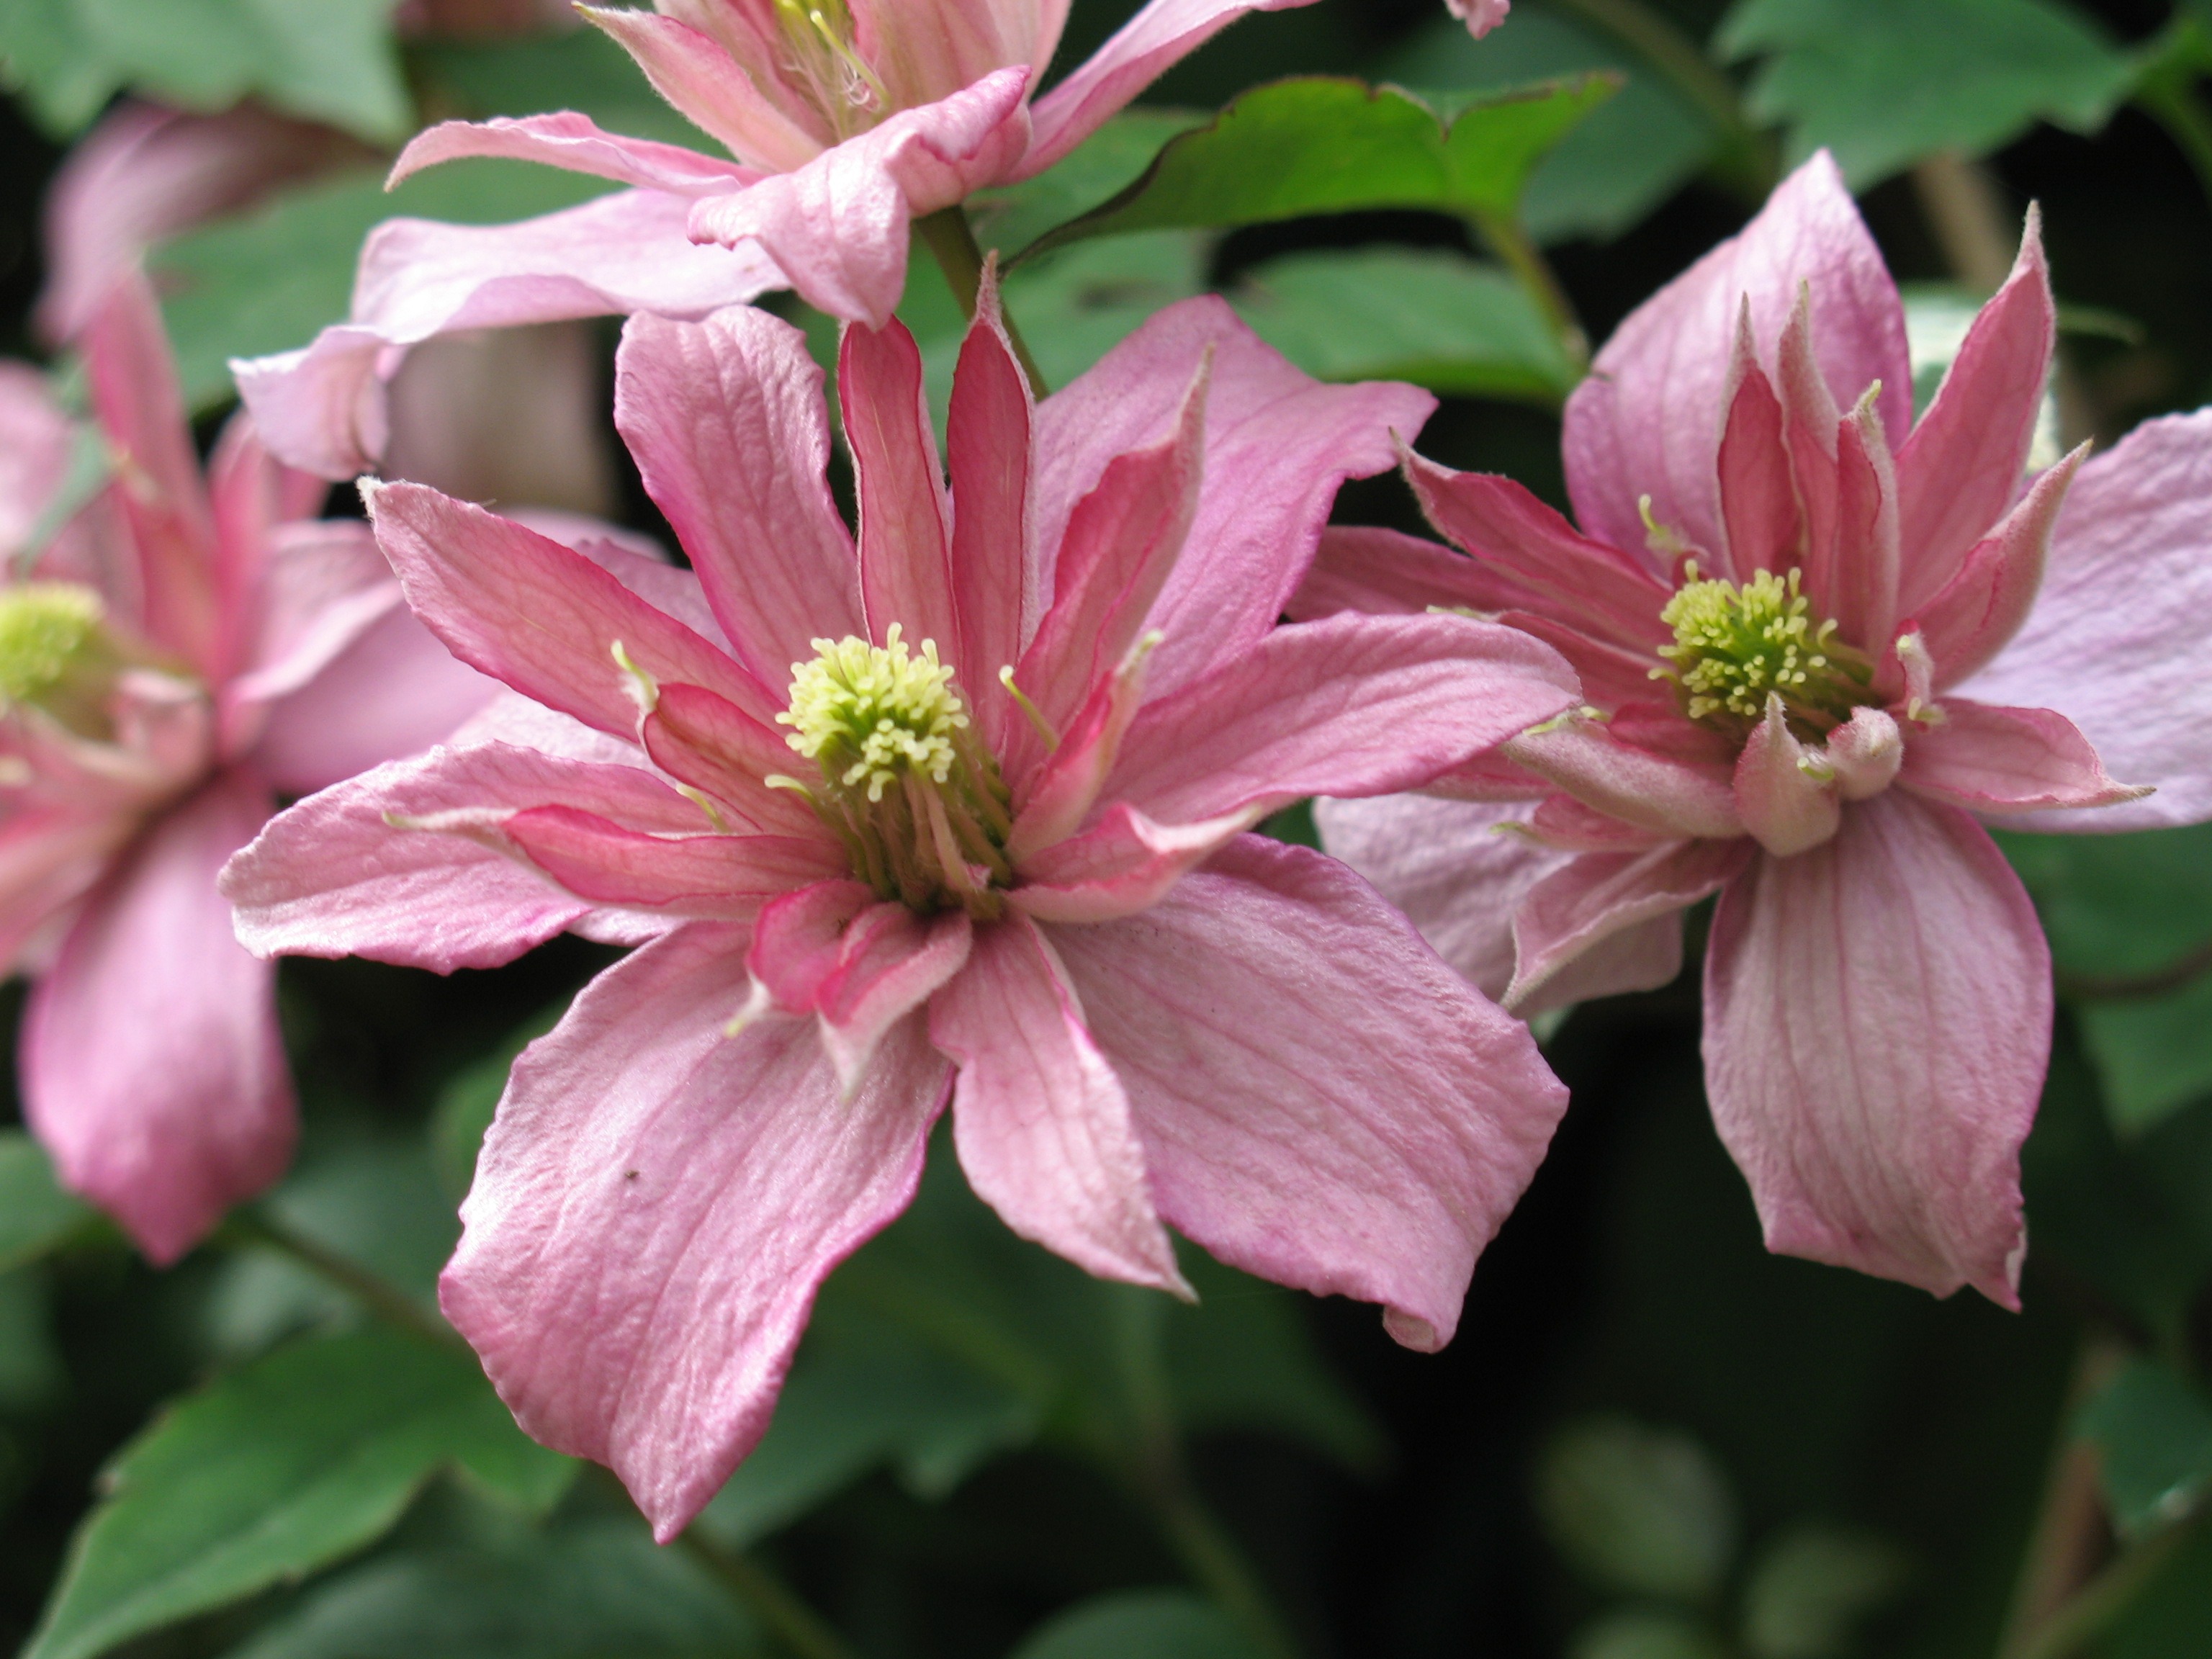
blossom, plant, flower, petal, spring, botany, pink, flora, clematis, montana, macro photography, climbing plant, flowering plant, clematis montana, land plant